Sedgwick, Kansas

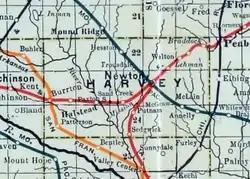
1915 Railroad Map of Harvey County

As of the census of 2000, there were 1,537 people, 545 households, and 424 families living in the city. The population density was . There were 568 housing units at an average density of . The racial makeup of the city was 95.71% White, 0.07% African American, 1.56% Native American, 0.26% Asian, 0.78% from other races, and 1.63% from two or more races. Hispanic or Latino of any race were 3.12% of the population.